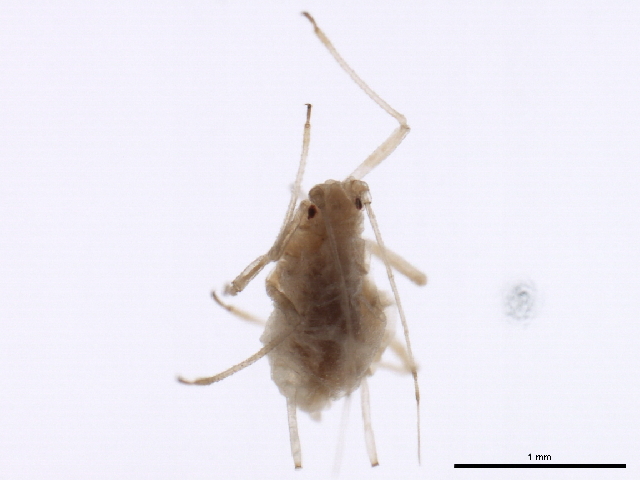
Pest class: green_peach_aphid